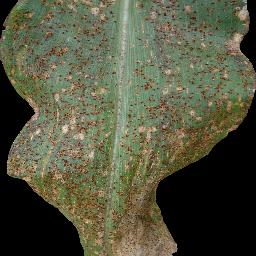
Label: Corn_(Maize)___Common_Rust